Unspunnenfest

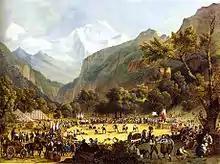
Depiction of Unspunnenfest in 1808

The history of the festival dates back to the 13th century, in the meadows of Unspunnen Castle, when local lord Burkard von Unspunnen and the founder of the city of Bern, Berchtold V von Zähringen were able to reconcile their differences.